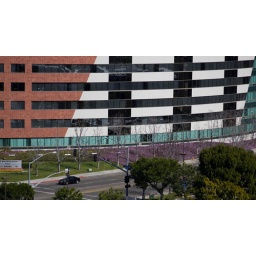
large building by the highway